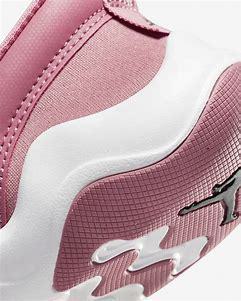
Brand: Jordan
Model: 23 7